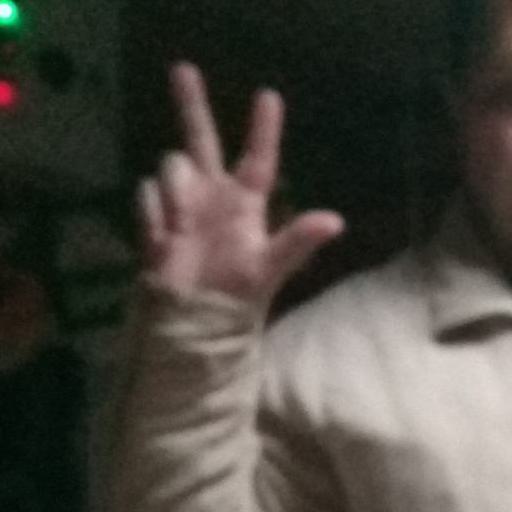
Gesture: three2